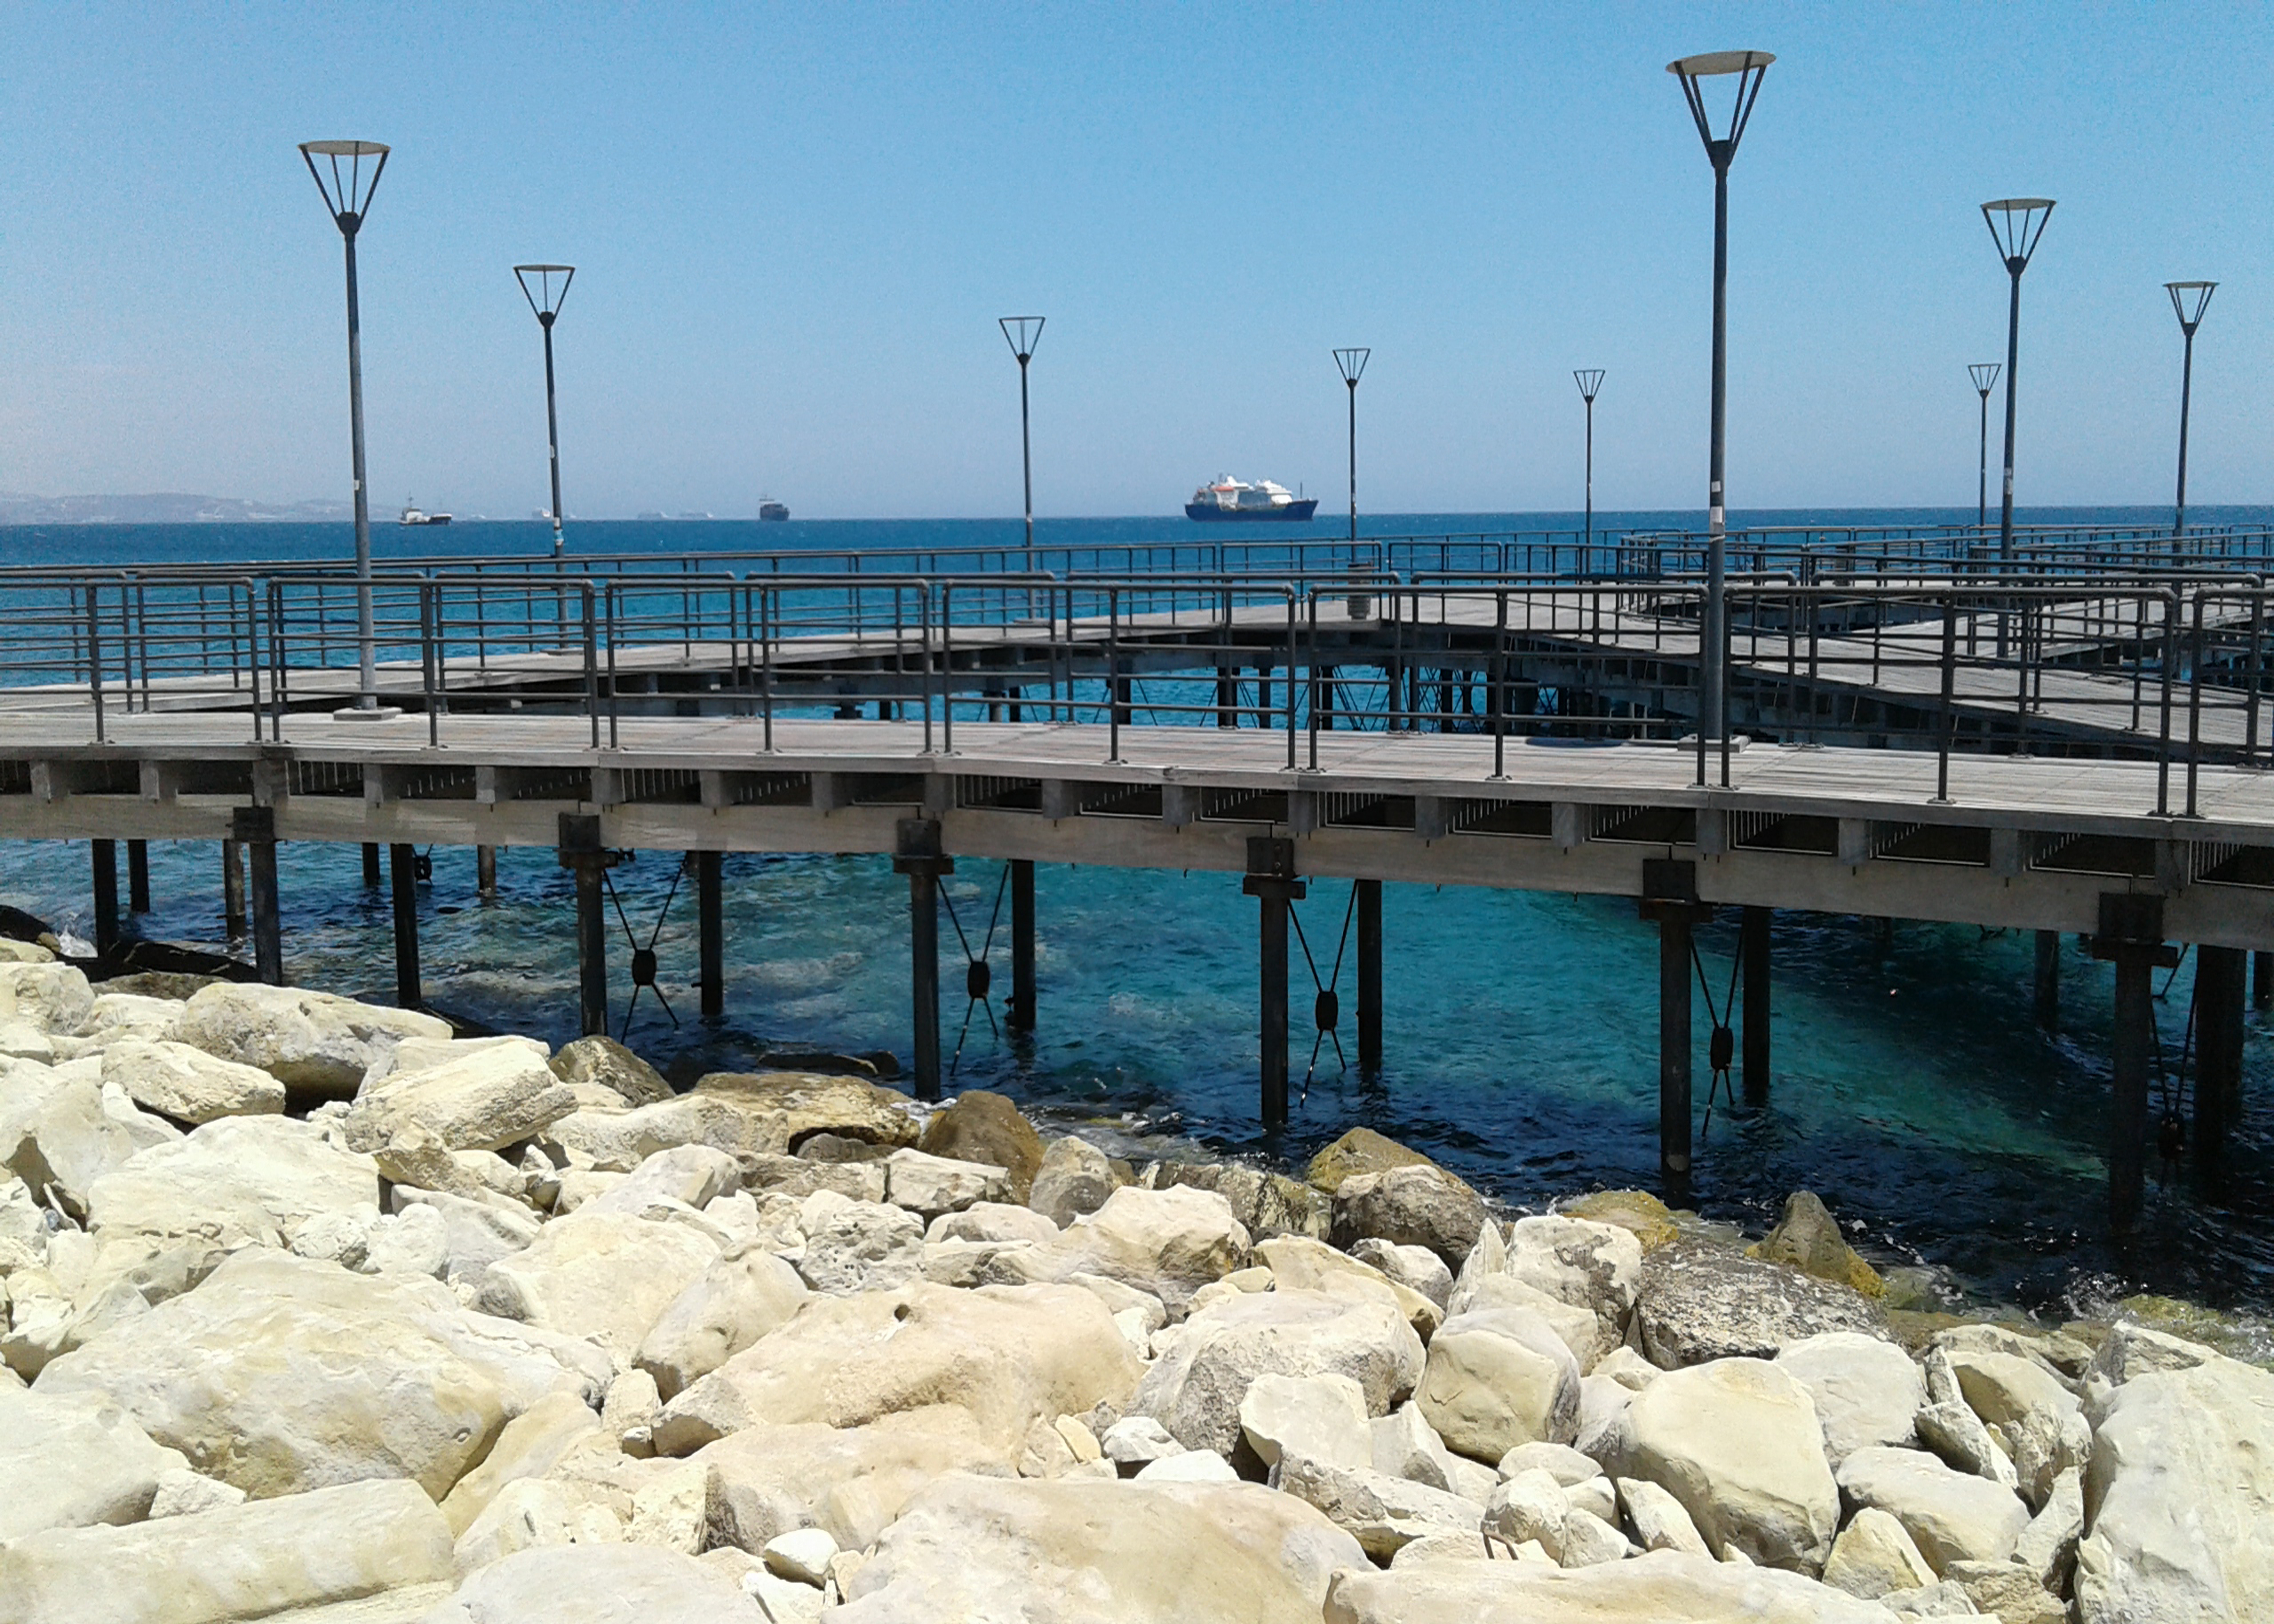
sky, sea, ramps, wood constructions, within walking, vessel, rocks, water, water resources, street light, infrastructure, dock, bridge, lake, shore, pier, concrete bridge, boardwalk, beam bridge, beach, coast, horizon, nonbuilding structure, ocean, wood, fixed link, walkway, bay, wave, light fixture, channel, breakwater, guard rail, inlet, transport